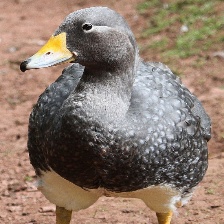
Species: STEAMER DUCK
Scientific name: TACHYERES
ImageNet parent category: drake